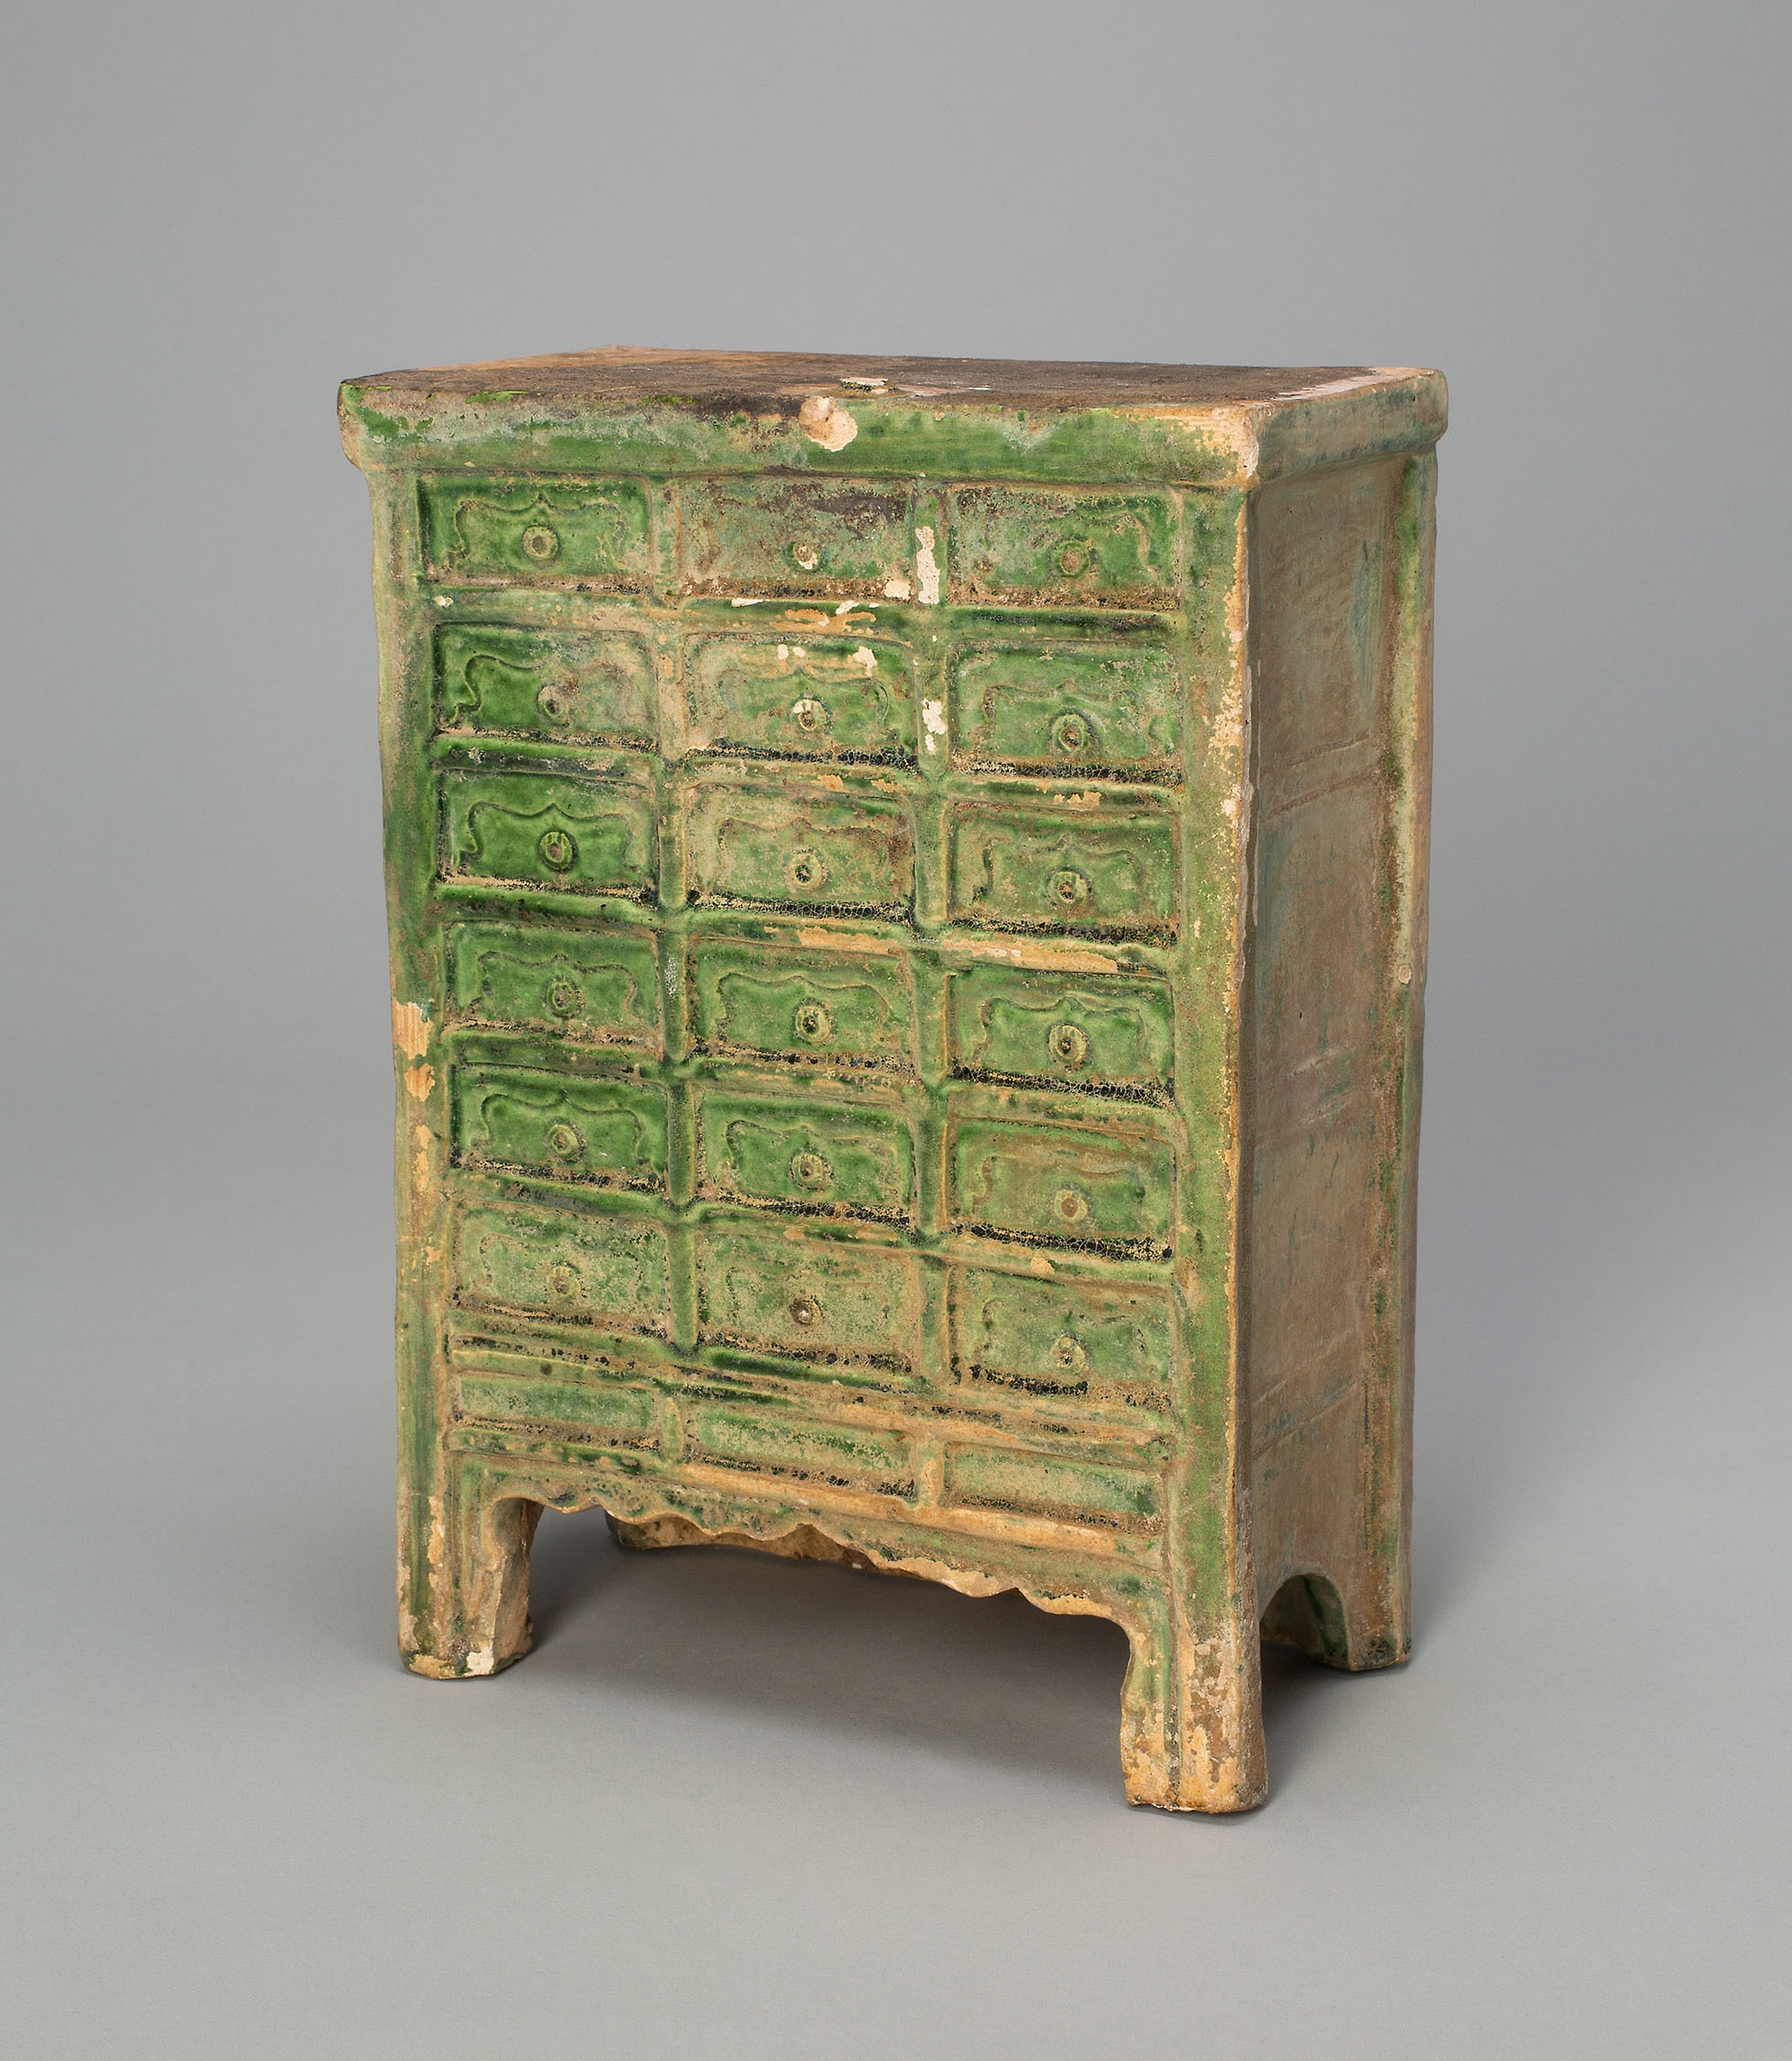
furniture, green, drawer, chest of drawers, chest, antique, table